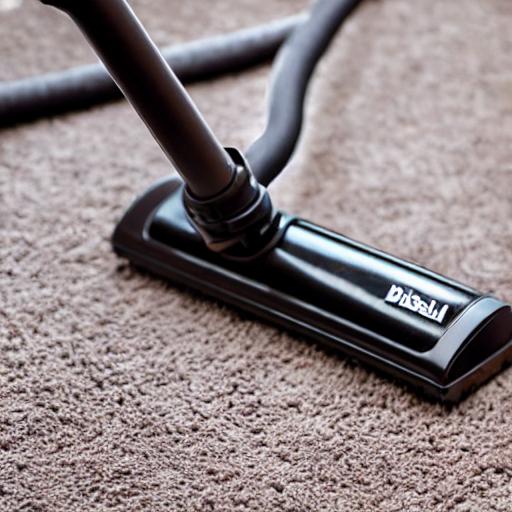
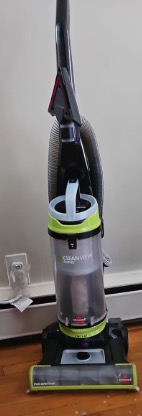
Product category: items_vacuum
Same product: no